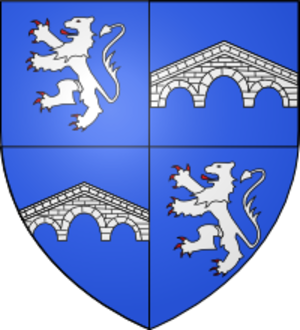
Armes de la branche de Pontbriand
La famille du Breil de Pontbriand est une famille subsistante de la noblesse française, d'extraction chevaleresque, originaire de Bretagne. Sa filiation est suivie depuis 1399, et elle fut titrée comte en 1650.